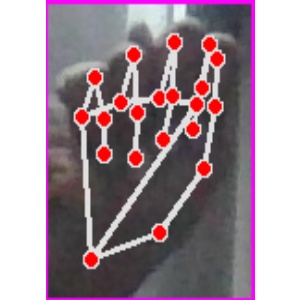
अक्षर: न